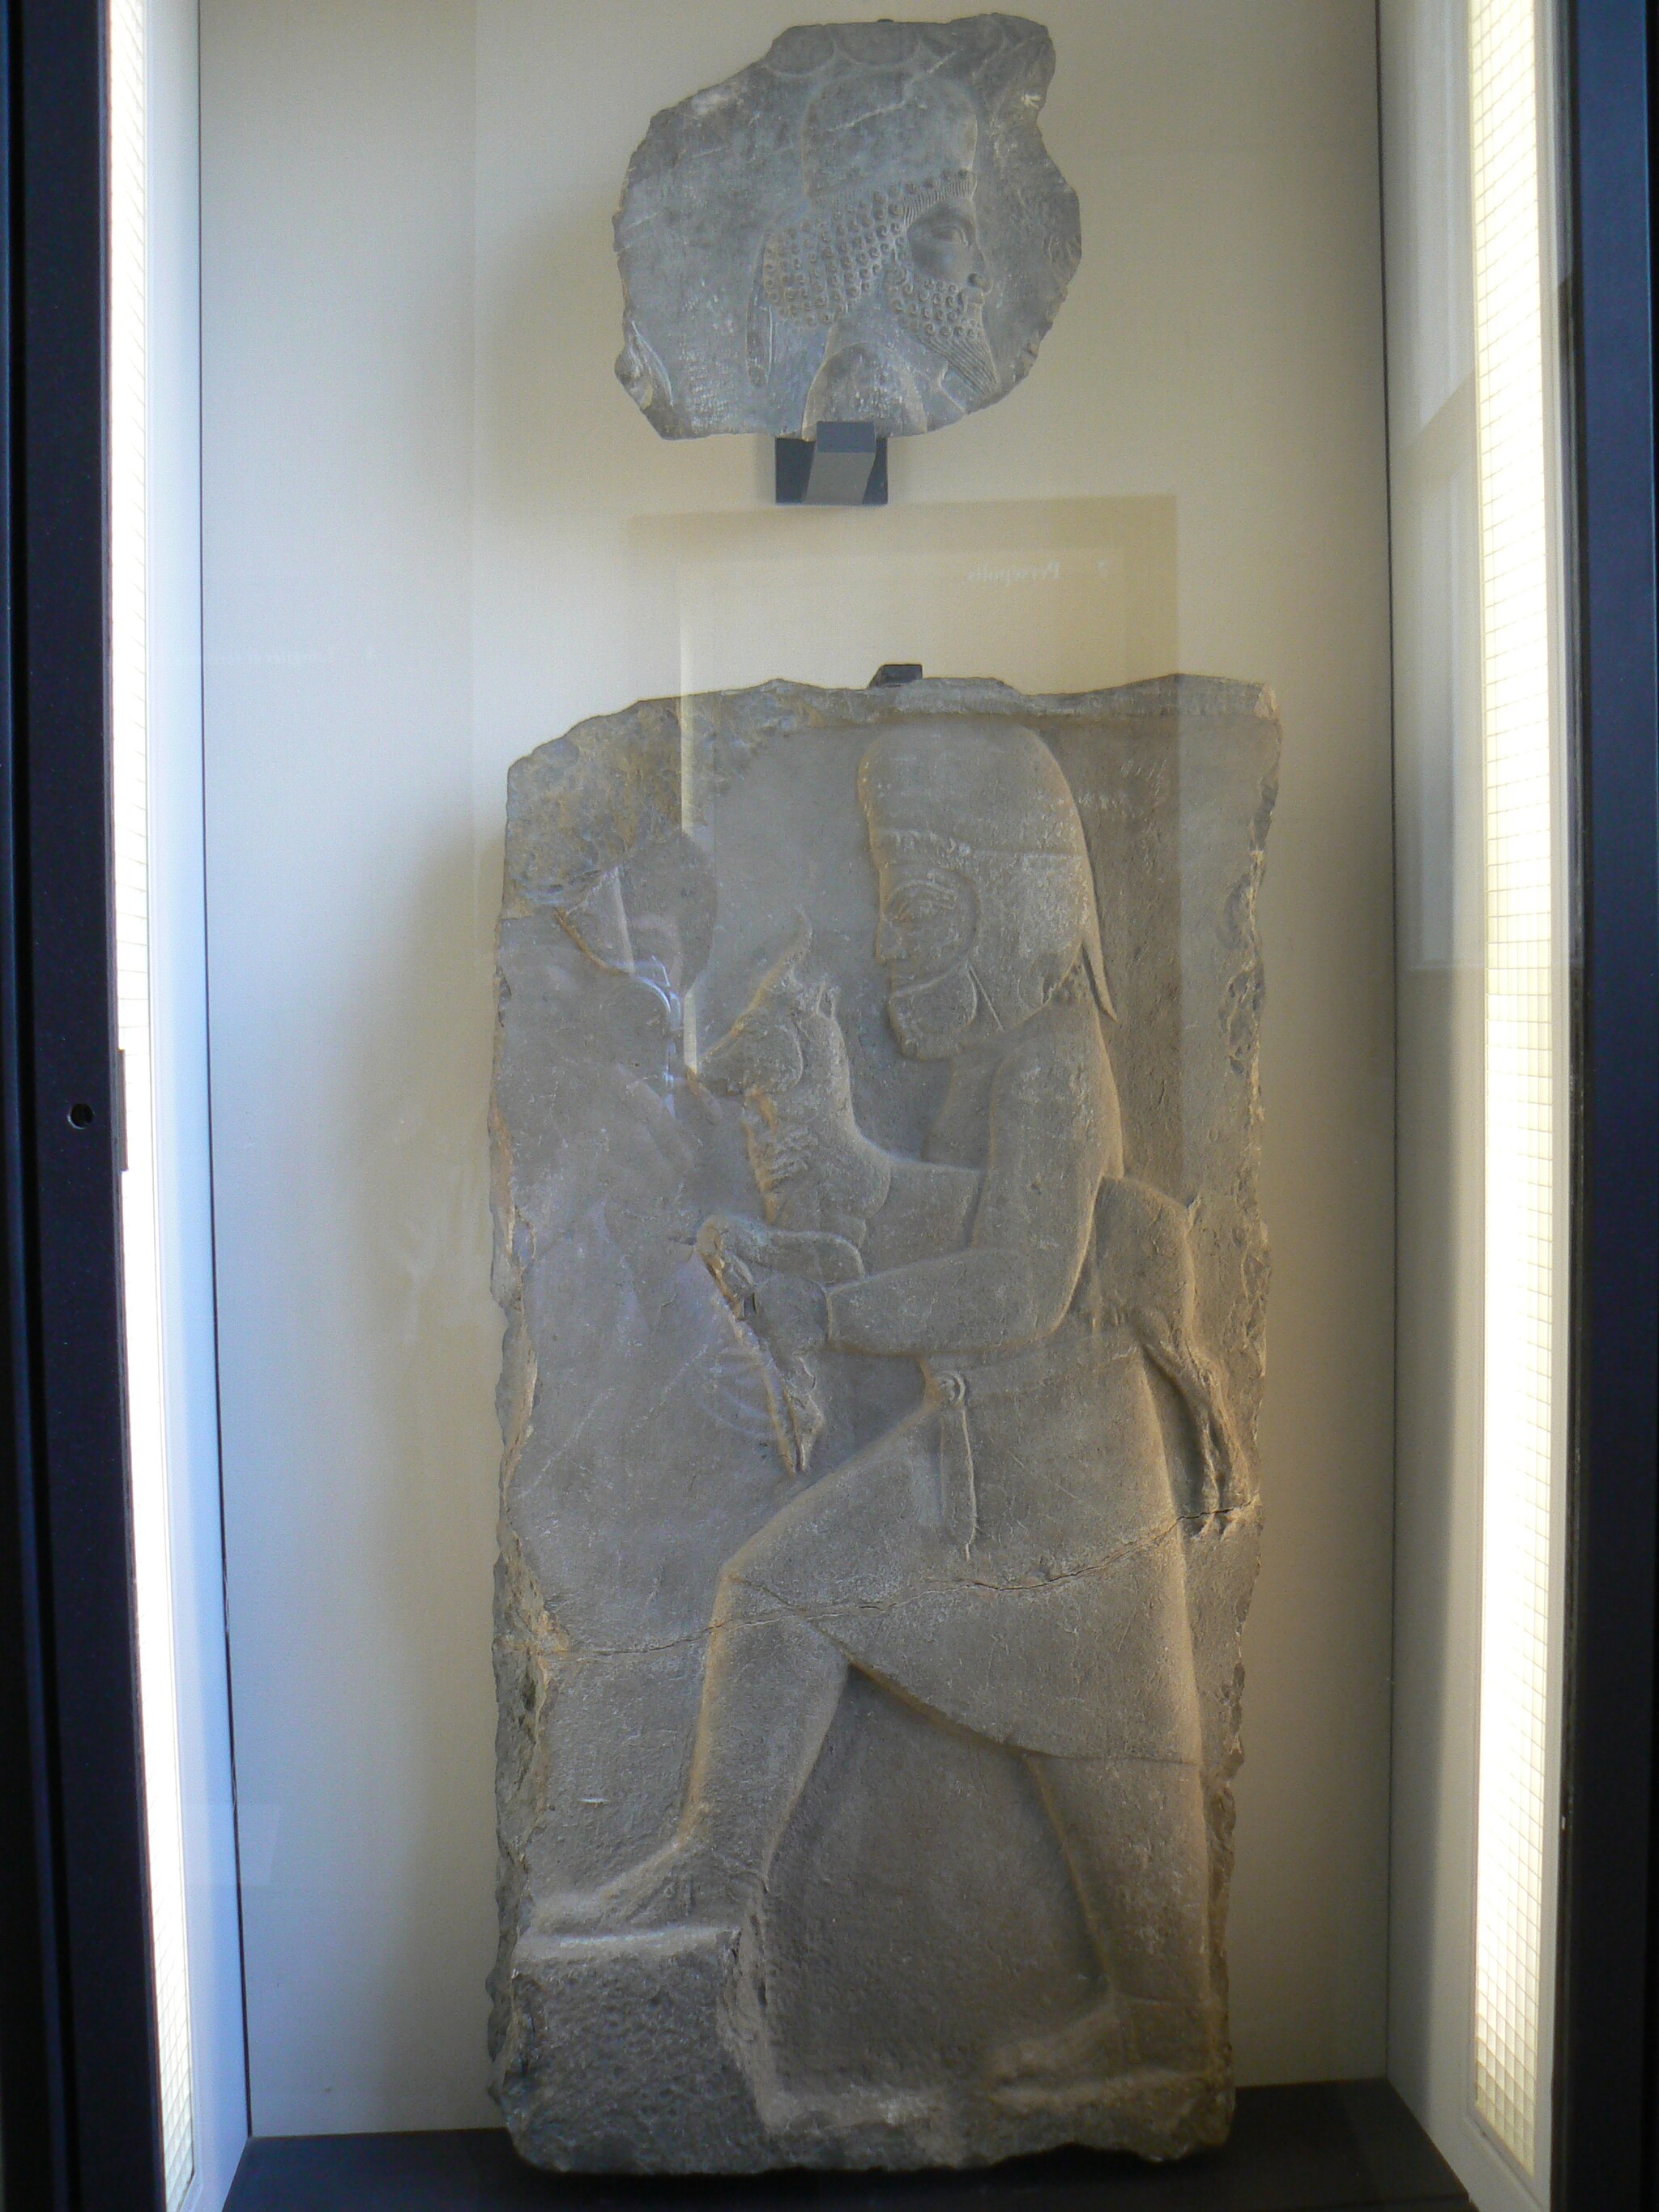
Title: Reliefs provenant de Persépolis, AO 17278 & AO 14050 (13)
Description: Iran's heritages in Musée du Louvre Iran 's heritages in Musée du Louvre
Date: 2007-06-02 14:35:07
Categories: Taken with Panasonic Lumix DMC-FZ7, Near Eastern Antiquities in the Louvre - Room 309, Self-published work, PD-self, Reliefs from Persepolis, Reliefs of gift-bearing delegations in Persepolis